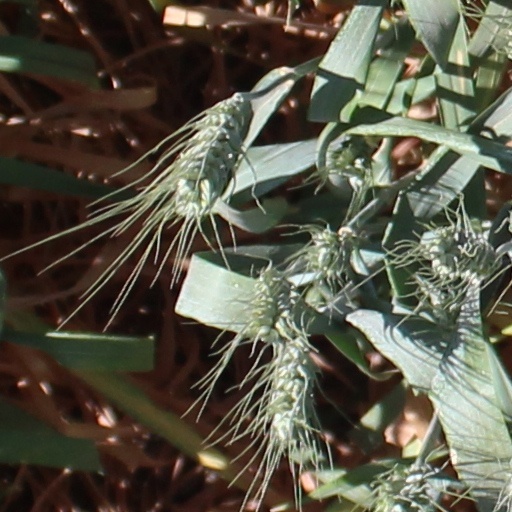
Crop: wheat